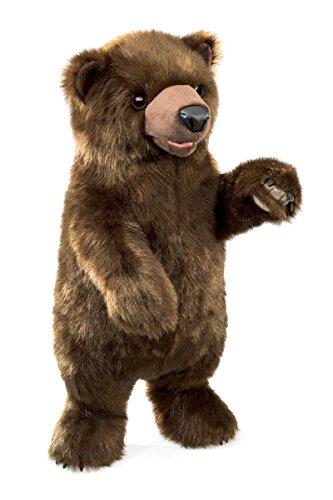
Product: Folkmanis Standing Bear Hand Puppet
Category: Toys & Games | Stuffed Animals & Plush Toys
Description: Easily animate the antics of this engaging standing bear plush hand puppet.
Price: $52.19
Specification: ProductDimensions:25x12x25inches|ItemWeight:1pounds|ShippingWeight:1.25pounds(Viewshippingratesandpolicies)|DomesticShipping:ItemcanbeshippedwithinU.S.|InternationalShipping:ThisitemcanbeshippedtoselectcountriesoutsideoftheU.S.LearnMore|ASIN:B01N5M4ZR1|Itemmodelnumber:3097|Manufacturerrecommendedage:18months-15years